Troy Public Library

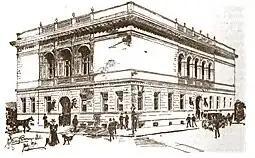
Rendering of the Library, 1894

The exterior west and south walls of the Troy Public Library are constructed of white Vermont marble. The walls are rusticated on the first story, and are contrasted with dressed stones, Ashler Masonry, on the upper story. The facades are articulated carved stone courses, water table, and cornice. The ornament surrounding the three windows on the Second Street side are highly detailed. The Ferry Street side of the building is a five bay loggia at the second story level. This building is topped by a stone parapet, with a balustrade over the entrance. The building was described in the 1972, as "one of the finest examples of Italian Renaissance style in this country". The building also boasts a tiffany glass window depicting the Venetian scholar and printer Aldus Manutius.